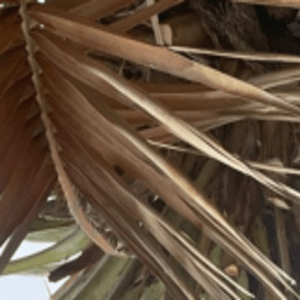
Label: Magnesium Deficiency